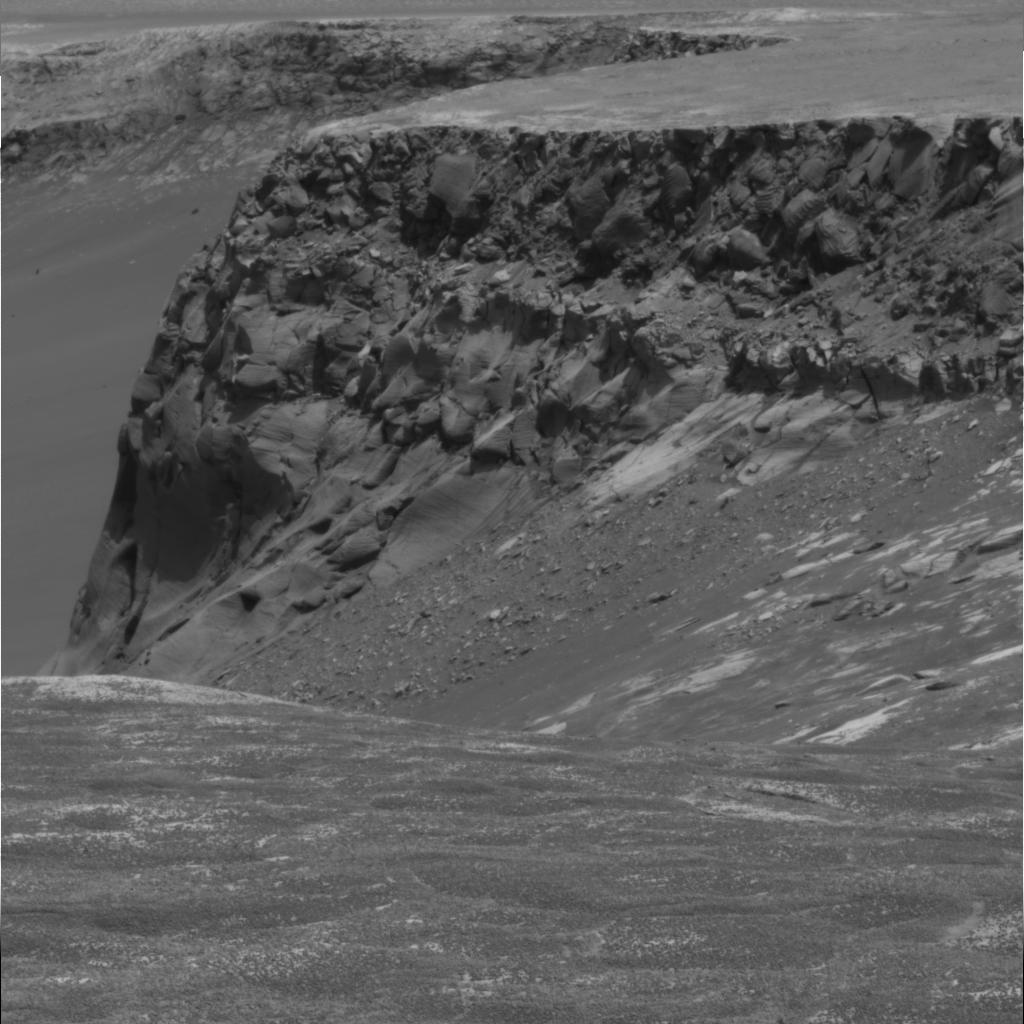
Surface features visible: Rock Outcrops, Clasts, Dunes/Ripples, Rock (Linear Features), Soil, Spherules, Nearby Surface